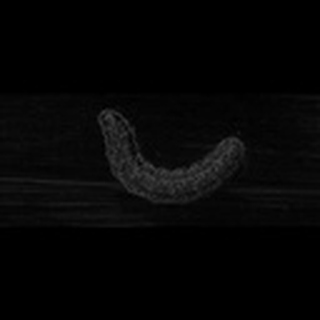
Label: cotton_army_worm